Gustave Flourens

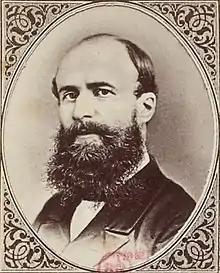

Because of his insurrectionary proceedings (he was one of the organizers of the October 1870 uprising against the provisional government's moderate policy) he was taken prisoner at Créteil, near Vincennes, by the provisional government, and confined at Mazas on 7 December 1870, but was released by his men on the night of 21–22 January. On 18 March he joined the population's uprising, was elected a member of the revolutionary Commune by the 20th arrondissement, and was named general. Gustave Flourens was one of the most active leaders of the insurrection, and after a sortie against the Versailles troops in the morning of 3 April, he fled into an inn near the bridge that separates Chatou and Rueil. There, after he was captured and disarmed by the Gendarmerie, he was murdered by Captain Jean-Marc Démaret. Besides his "Science de l'homme" (Paris, 1869), Flourens was also the author of numerous fugitive pamphlets.